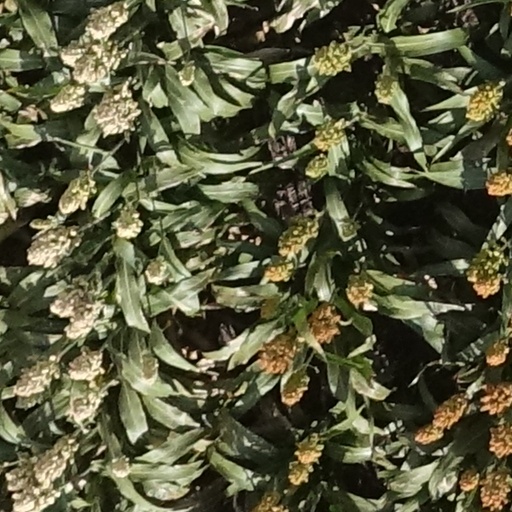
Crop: sorghum